Triplemanía IV-B

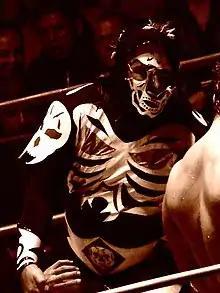
La Parka, teaming with Octagón, and Máscara Sagrada to win the main event match.

Triplemanía IV-B was a major "lucha libre", or professional wrestling, show promoted by the Mexican-based AAA and was the second of three Triplemanía IV shows held in 1996. The event took place on June 15, 1996 at the International Amphitheatre in Orizaba, Veracruz, Mexico. The annual Triplemanía show(s) are AAA's biggest show of the year, serving as the culmination of major storylines and feature wrestlers from all over the world competing in what has been described as AAA's version of WrestleMania or their Super Bowl event.